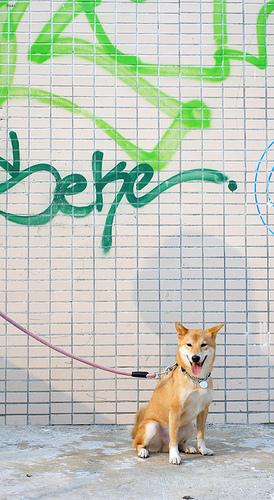
Breed: shiba inu